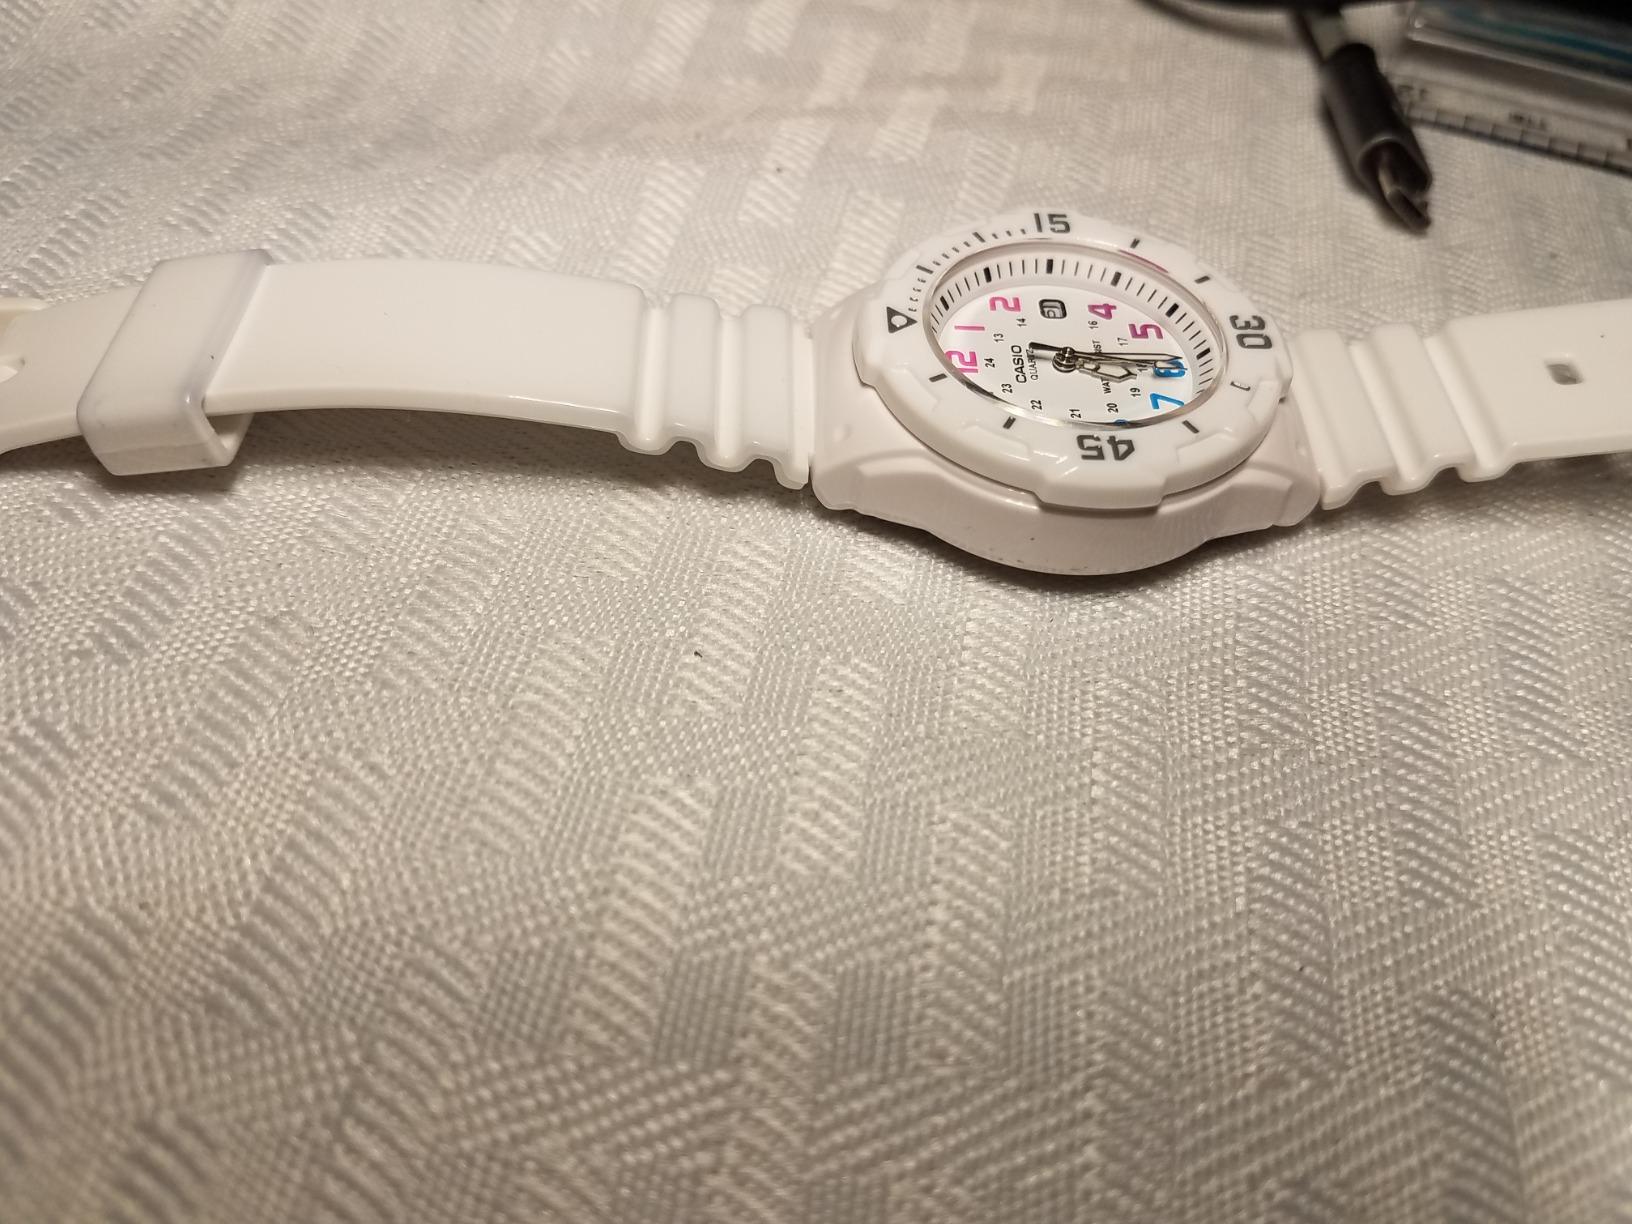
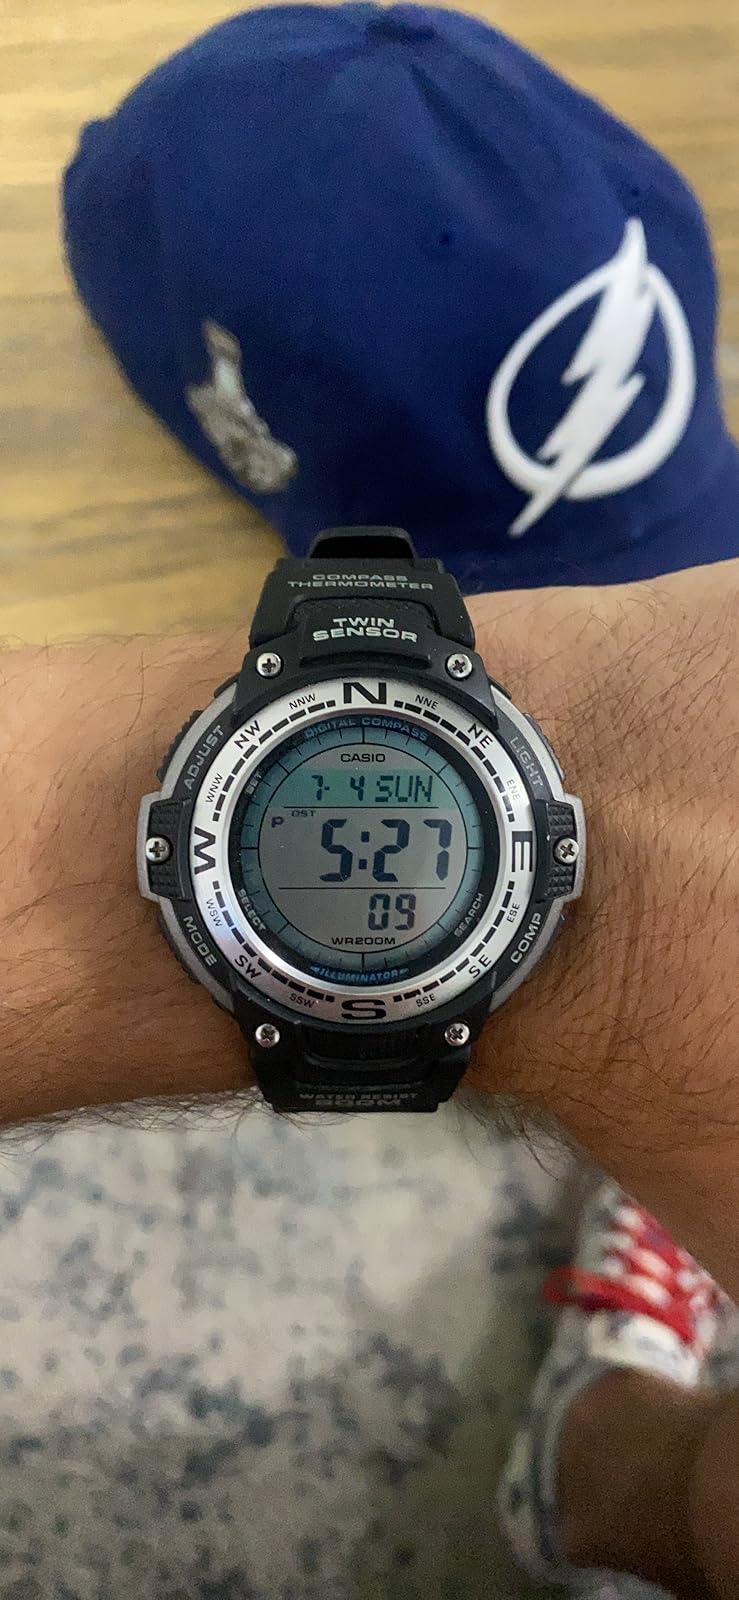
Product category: accessories_watch
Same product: no